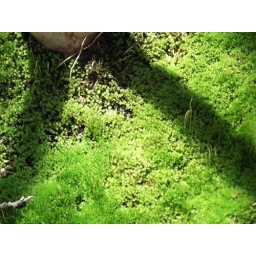
A dense carpet of moss growing across the surface of the soil in a pot with a large tree in it.